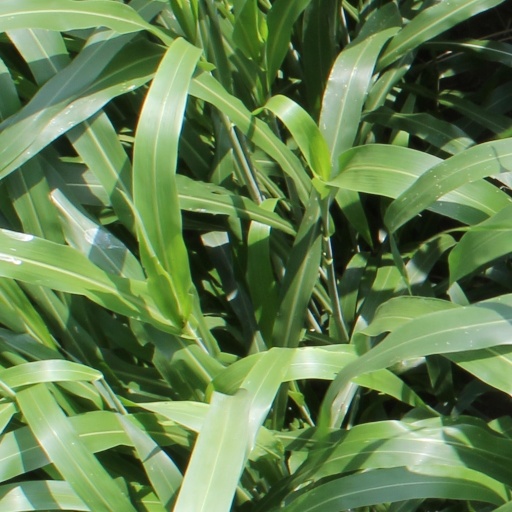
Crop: sorghum